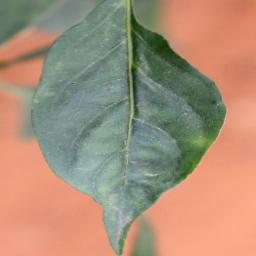
Label: healthy